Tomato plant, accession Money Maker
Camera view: tilt-top (135 deg); turntable rotation: 30 degrees
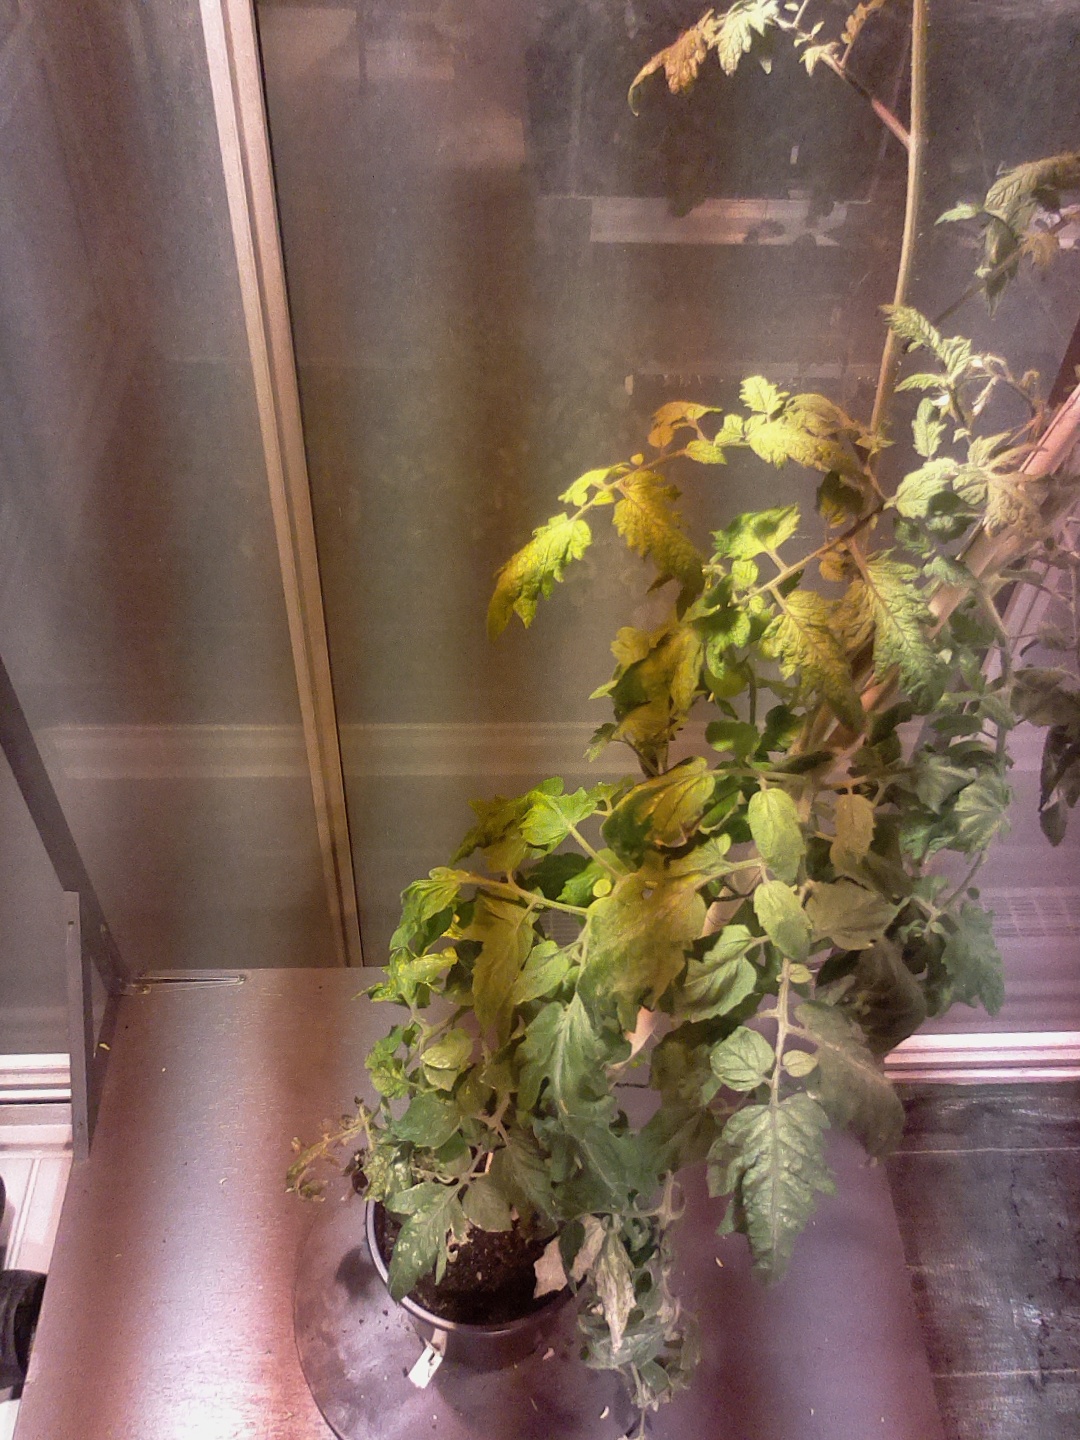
BBCH growth stage 72: 20%-30% of final fruit size